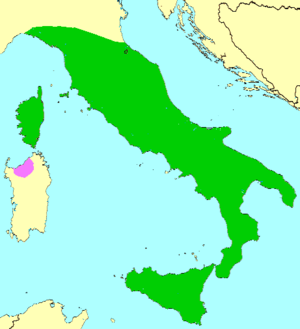
Pelophylax bergeri, la grenouille de Berger, est une espèce d'amphibiens de la famille des Ranidae.